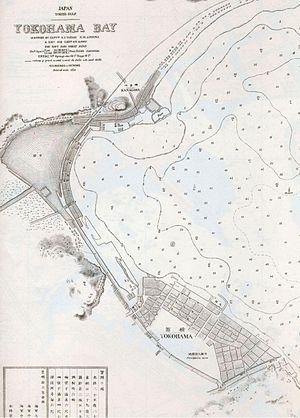
Le port de Yokohama est l'infrastructure portuaire de la ville de Yokohama au japon. Il s'ouvre sur la baie de Tokyo. Au sud se trouve le port de Yokosuka et au nord les ports de Kawasaki et de Tokyo.ce port échange principalement avec :l'arabie saoudite, les Etats-Unis, la Chine, et l'Australie.Ce port exporte principalement : des navires, des produits chimiques, et des automobiles. Et importe principalement: des minéraux, du gaz, de l'acier, du pétrole brut et du charbon